Woodside Hotel, Kenilworth

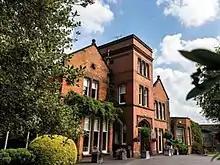
Woodside Hotel

The Woodside Hotel is a building of historical significance in Kenilworth, Warwickshire, England. It was the residence of several notable people from about 1860, including William Sands Cox. Today it is a hotel which offers accommodation, restaurant facilities and caters for special events.